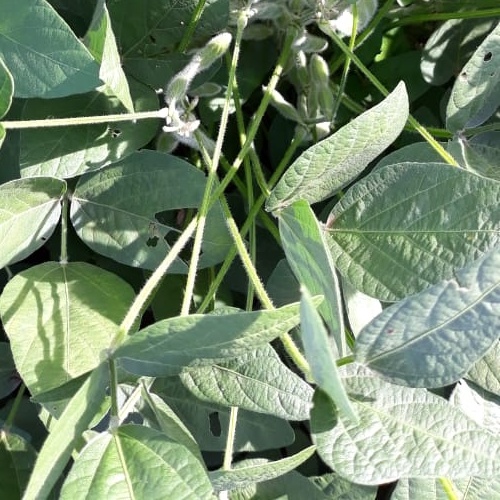
Label: Caterpillar